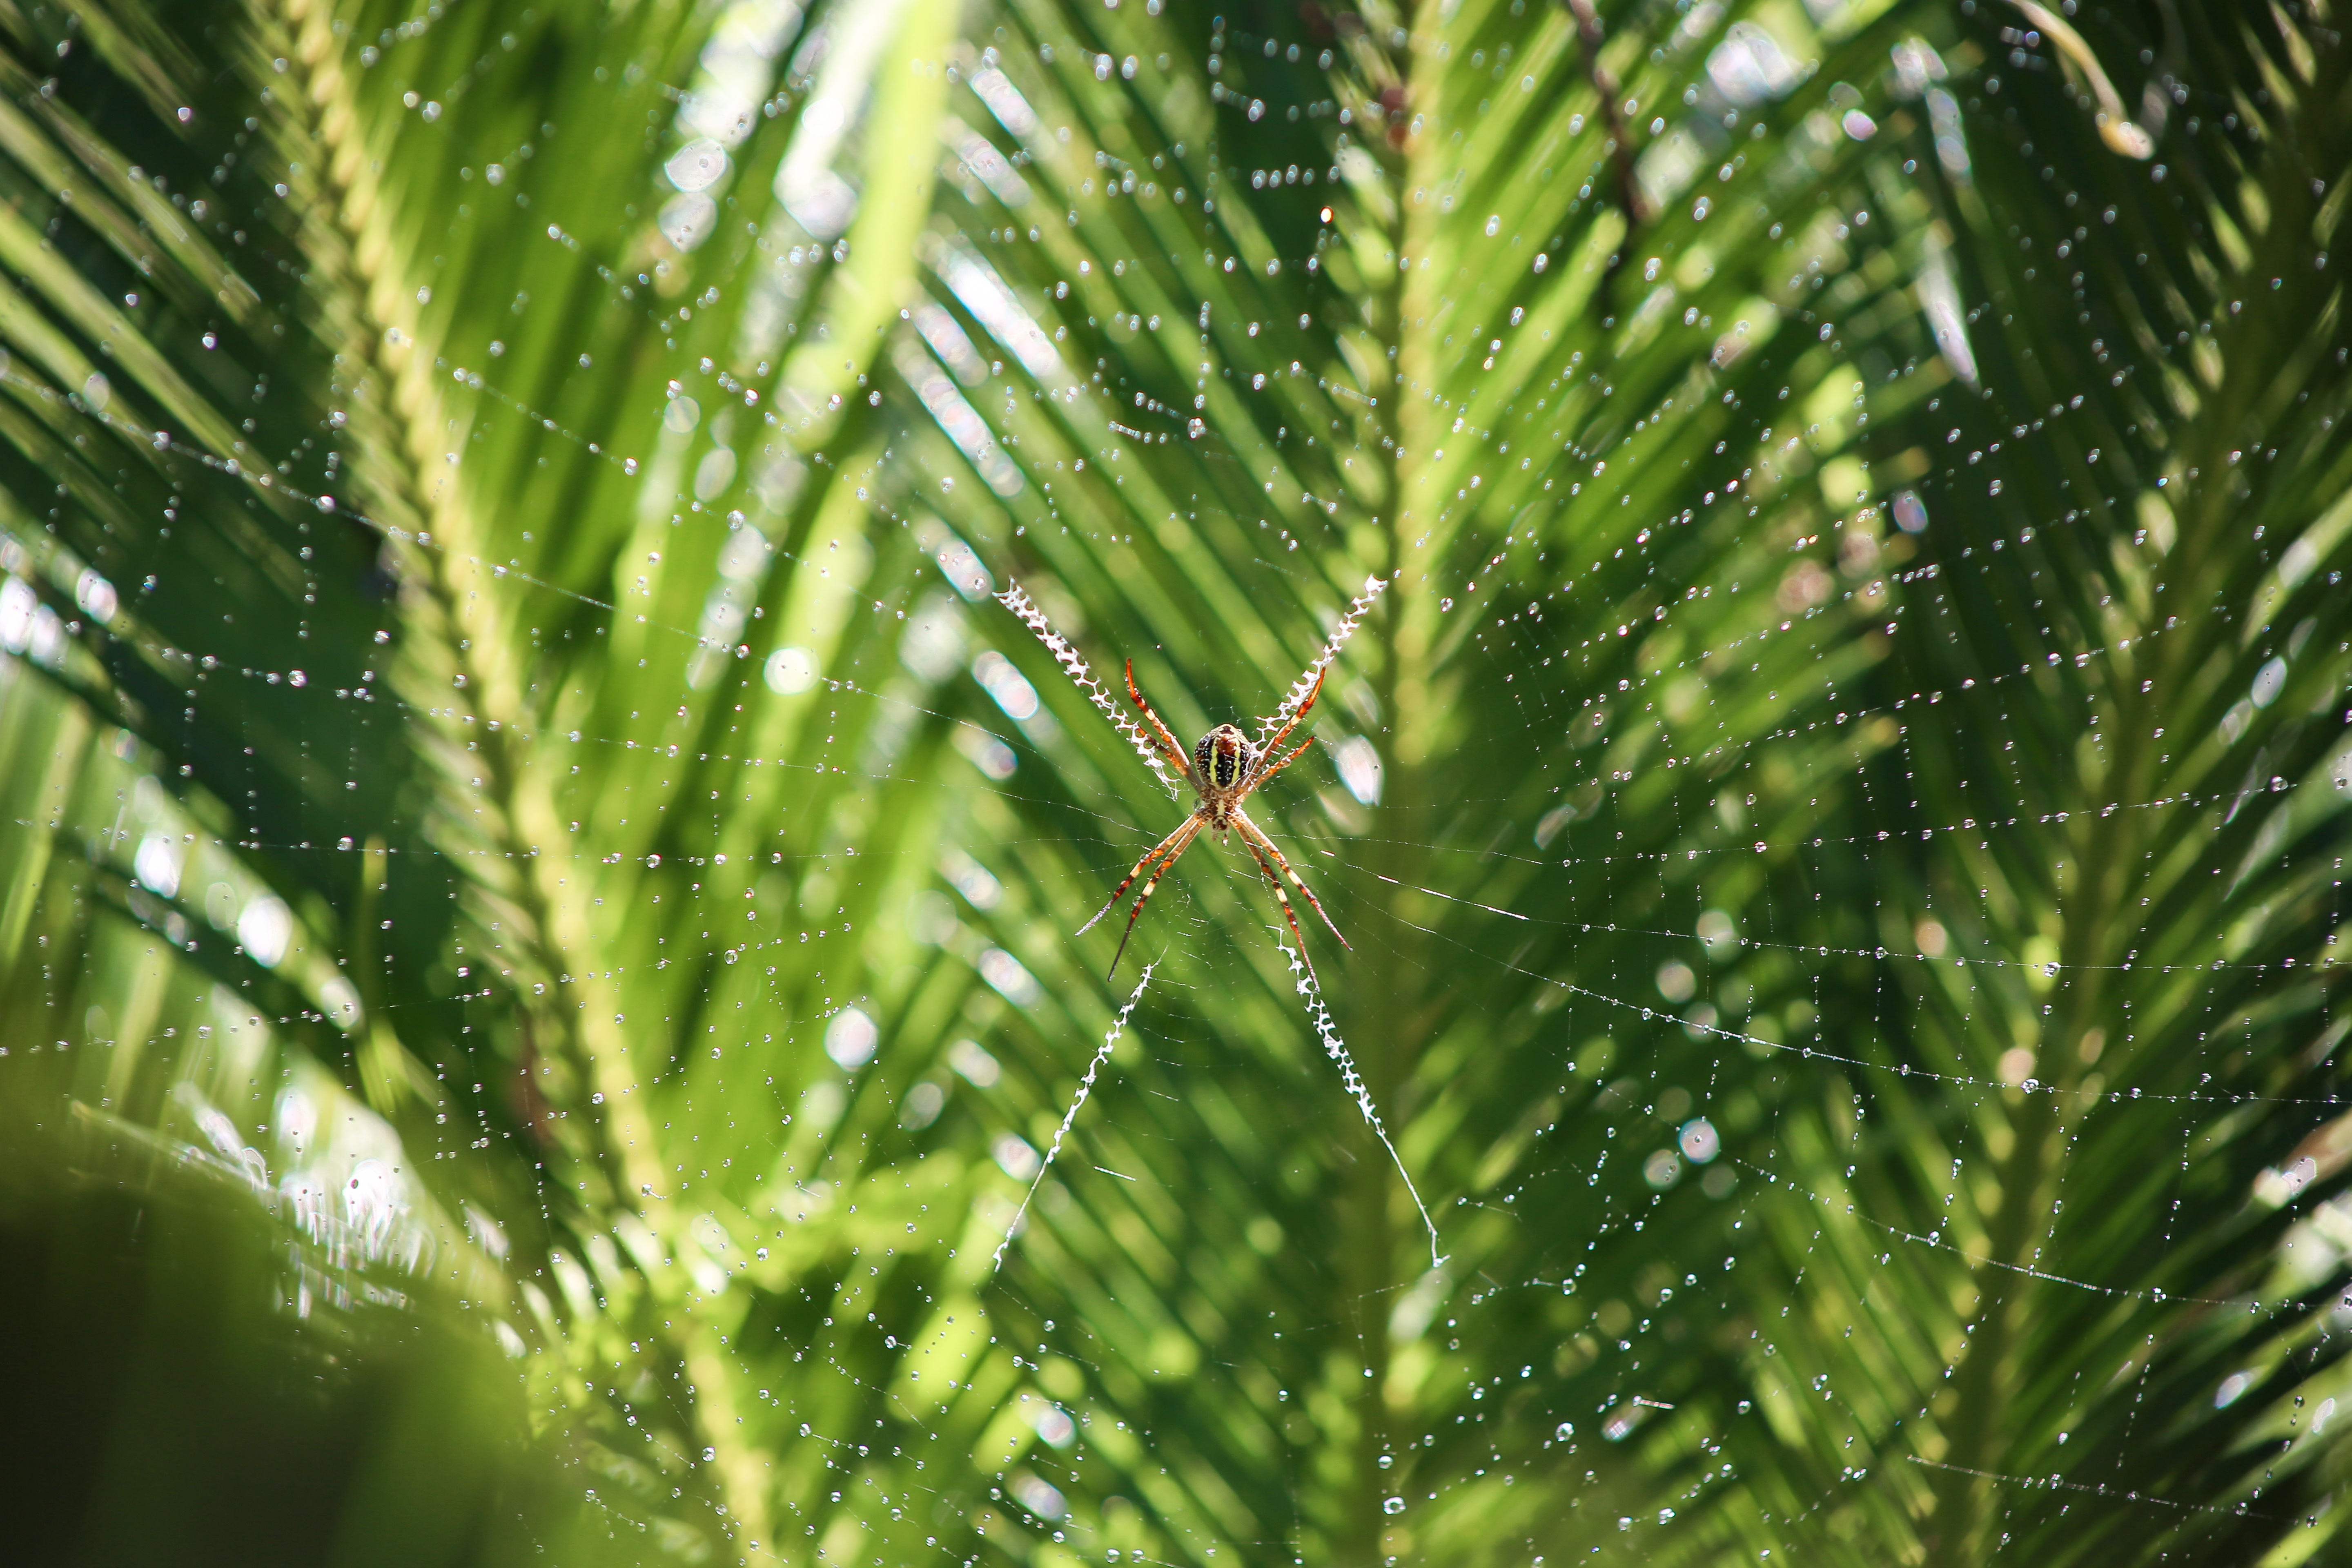
tree, grass, branch, plant, sunlight, leaf, flower, web, green, palm, botany, fir, spider web, conifer, spider, spruce, vegetation, macro photography, grass family, plant stem, woody plant, land plant, arecales, palm family